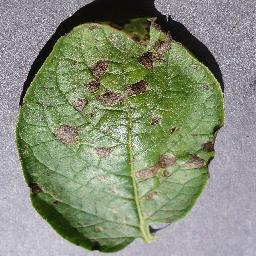
Label: Potato___Early_blight